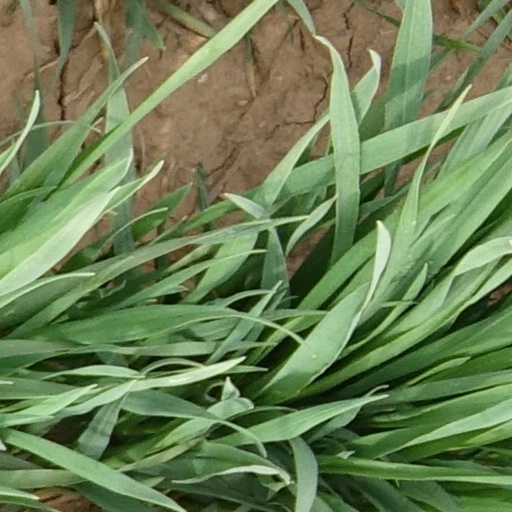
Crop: wheat